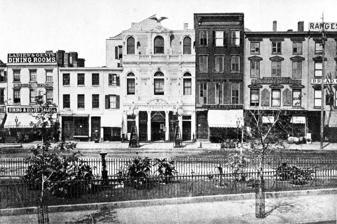
Building: Manhattan Theatre
Country: United States of America
Year built: 1875
Former theater in New York City For the former Manhattan Theatre at 1697–1699 Broadway, see Ed Sullivan Theater . Manhattan Theatre The Eagle Theatre (center), later the Manhattan Theatre, soon after it was built General information Location Manhattan , New York City Opened 1875 Renovated 1883–1884, 1898 Demolished 1909 The Manhattan Theatre was located at 102 West 33rd Street in Midtown Manhattan , New York City , directly across from Greeley Square at Sixth Avenue and 33rd Street. The 1,100-seat theatre opened in 1875 as the Eagle Theatre , and was renamed the Standard Theatre in 1878. All but destroyed by a fire in 1883, it was rebuilt in a more modern style and re-opened in December 1884. In 1898, the Standard was refurbished by architect Howard Constable and renamed the Manhattan Theatre. The theatre was demolished in 1909 for the construction of a flagship Gimbels department store, now the Manhattan Mall . Early history Poster of Sadie Martinot in William Brady and Florenz Ziegfeld 's production of The Turtle (1898) During its first two decades of existence, the theatre played host to many of the finest plays and works of musical theatre of the times, including several of the authorized American premieres of the Gilbert and Sullivan operas in the 1880s, often starring Geraldine Ulmar , Fred Billington , George Thorne and Courtice Pounds .  Other notable performers on its stage in these years included Marie Fedor , Emily Stevens and Tyrone Power, Sr. Gilbert and Sullivan's Patience was the theatre's biggest money spinner of the 1880s, running for 177 performances in 1881–82 and earning $100,000. Charlie's Aunt opened at the theatre in 1893. In 1898, William Brady and Florenz Ziegfeld took over the theatre, renaming it the Manhattan Theatre.  Possibly the Theatre's biggest coup was the world premiere of Way Down East , the melodramatic stage play written by Charlotte Blair Parker , which proved to be one of the biggest American stage success of the late 19th and early 20th Centuries. Opening on February 7, 1898, the play ran for 152 performances, ending in June 1898.  Among other early productions was Lover's Lane , a 1901 production on rural life, that starred Lillian Lee in the role of Mrs. Jennings. Fiske years Playbill for Mrs. Fiske's 1902 productions of Little Italy and Divorçons The Manhattan Theatre became a frequent venue for the theatrical performances of Minnie Maddern Fiske , one of the most famous actresses of the 1890s and early 1900s, renowned for her performances in Ibsen ’s plays. Mrs. Fiske also co-managed and directed plays for the Manhattan Theatre. Among Mrs. Fiske's many performances was the leading role in Miranda of the Balcony , a play written by Anne Crawford Flexner, based on the novel by A.E.W. Mason . Produced at the Manhattan Theatre on September 24, 1901, it starred Mrs. Fiske, J.E. Dodson, Emily Stevens , Max Figman, Frank McCormack, Bessie Harris and Mary Maddern. It was directed by Mrs. Fiske and Max Figman. The New York Times review of the opening said: "The opening of the Manhattan Theatre under the management of Harrison Grey Fiske was effected last night, and a new drama entitled "Miranda of the Balcony" was performed for the first time on any stage. The occasion was one which may possibly prove to be significant. The new manager defines his policy in the programme, and the definition is attractive." Under Harrison Grey Fiske's management (assisted quite regularly by Mrs. Fiske), the Manhattan Theatre enjoyed its most productive years. Starting with Miranda of the Balcony , it produced many great dramas. In Miranda of the Balcony , Emily Stevens had the part of Lady Ethel Mickleham, while Mrs. Fiske played Miranda Warriner, a role for which she was praised for her interpretation of the principal character. In November 1901, the company of Mrs. Fiske staged The Unwelcome Mrs. Hatch at the Manhattan Theatre. The author of the play is either Constance Cary Harrison or David Belasco . The theme of the work has to do with a woman who becomes a social outcast because of marital problems. Emily Stevens played the role of Gladys Lorimer. In May 1902, Mrs. Fiske put on a revival of Tess of the D'Urbervilles at the theatre. Emily Stevens was among the players in a recreation of this production of Mrs. Fiske first staged in 1897. Stevens became a permanent member of the company of Mrs. Fiske in 1904, following three seasons on stage. Emily Stevens acted the role of Miriam for all 105 performances of Mary of Magdala in 1904. In that same production, which was written by William Winter, Tyrone Power, Sr. played the role of Judas Iscariot . Conflicting records claim that this production was staged either in November 1902 or in 1904. The Manhattan Theatre presented Becky Sharp in September 1904. Based on Vanity Fair by William Makepeace Thackery , the comedy in four acts was written by Langdon Mitchell . Mrs. Fiske and the Manhattan Company brought it before audiences with Stevens and George Arliss as cast principals.  A revival of Hedda Gabler was staged in November 1904 with Mrs. Fiske in the title role and Emily Stevens as Berta. The Henrik Ibsen work played for one week in 1903 with near capacity attendance for each performance. Leah Kleschna was written especially for Mrs. Fiske by C.M.S. McLellan (Hugh Morton). The Manhattan Theatre presented the play about the daughter of a thief in December 1904. The production marked the first original role Fiske had depicted in two years. Stevens, George Arliss, John Mason , and Marie Fedor were among the players.  In 1905, the Manhattan Theatre produced The Proud Laird , a comedy by Charles Cartwright and Cosmo Hamilton . It starred Robert Loraine, Hubert Hassard-Short , J.H. Bunny, Sydney Smith, Ida Vernon and Dorothy Donnelly. It was directed by Harrison Grey Fiske, husband of Minnie Maddern Fiske. The Fiske company managed the Manhattan Theatre for eight years, until 1907, when the theatre switched to vaudeville and motion pictures. Last years The Standard Theatre, on a map published in 1890 By 1907, the Manhattan Theatre was no longer in demand as a playhouse, so a new owner, William Gane, switched to showing movies instead. The theatre had just one screen, and to justify a 10-cent admission charge, several acts of vaudeville were added to the programs. This was reportedly the first time that a New York theatre had shown movies as the main attraction. Previously, movies had just been supplements to vaudeville. In 1909, the Manhattan was demolished to make way for Gimbels department store, a structure that still stands today but has been converted into a shopping mall, Manhattan Mall . Footnotes